Answer in natural language. Considering the relative positions, is abstract painting in a black frame (marked B) to the left or right of black colour tv stand (marked C)? Choose between the following options: right or left
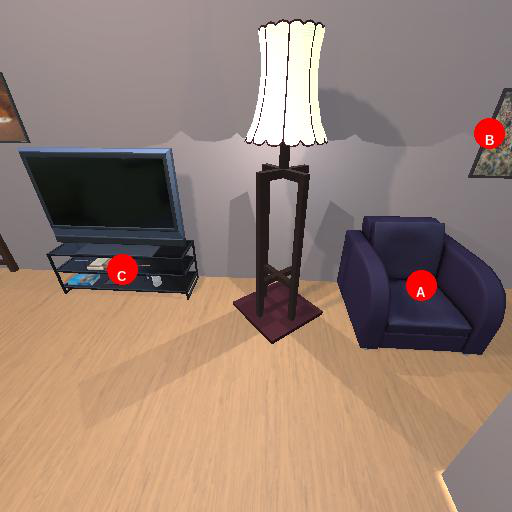
<answer>right</answer>